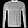
Label: Pullover